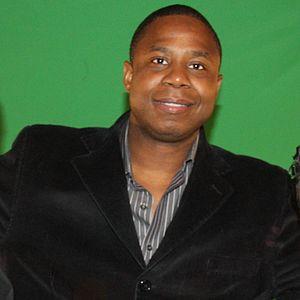
Doug E. Fresh, de son vrai nom Douglas E. Davis, né le 17 septembre 1966 à Christ Church à la Barbade, est un rappeur, beatboxer et producteur de musique américain. Surnommé The Human Beat Box, Doug E. Fresh est capable d'imiter parfaitement les boîtes et rythmes et différents effets spéciaux en utilisant uniquement sa bouche, ses lèvres, sa gorge et un micro.